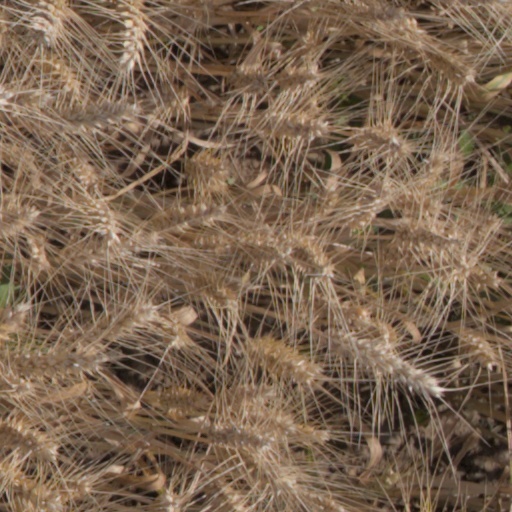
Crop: wheat